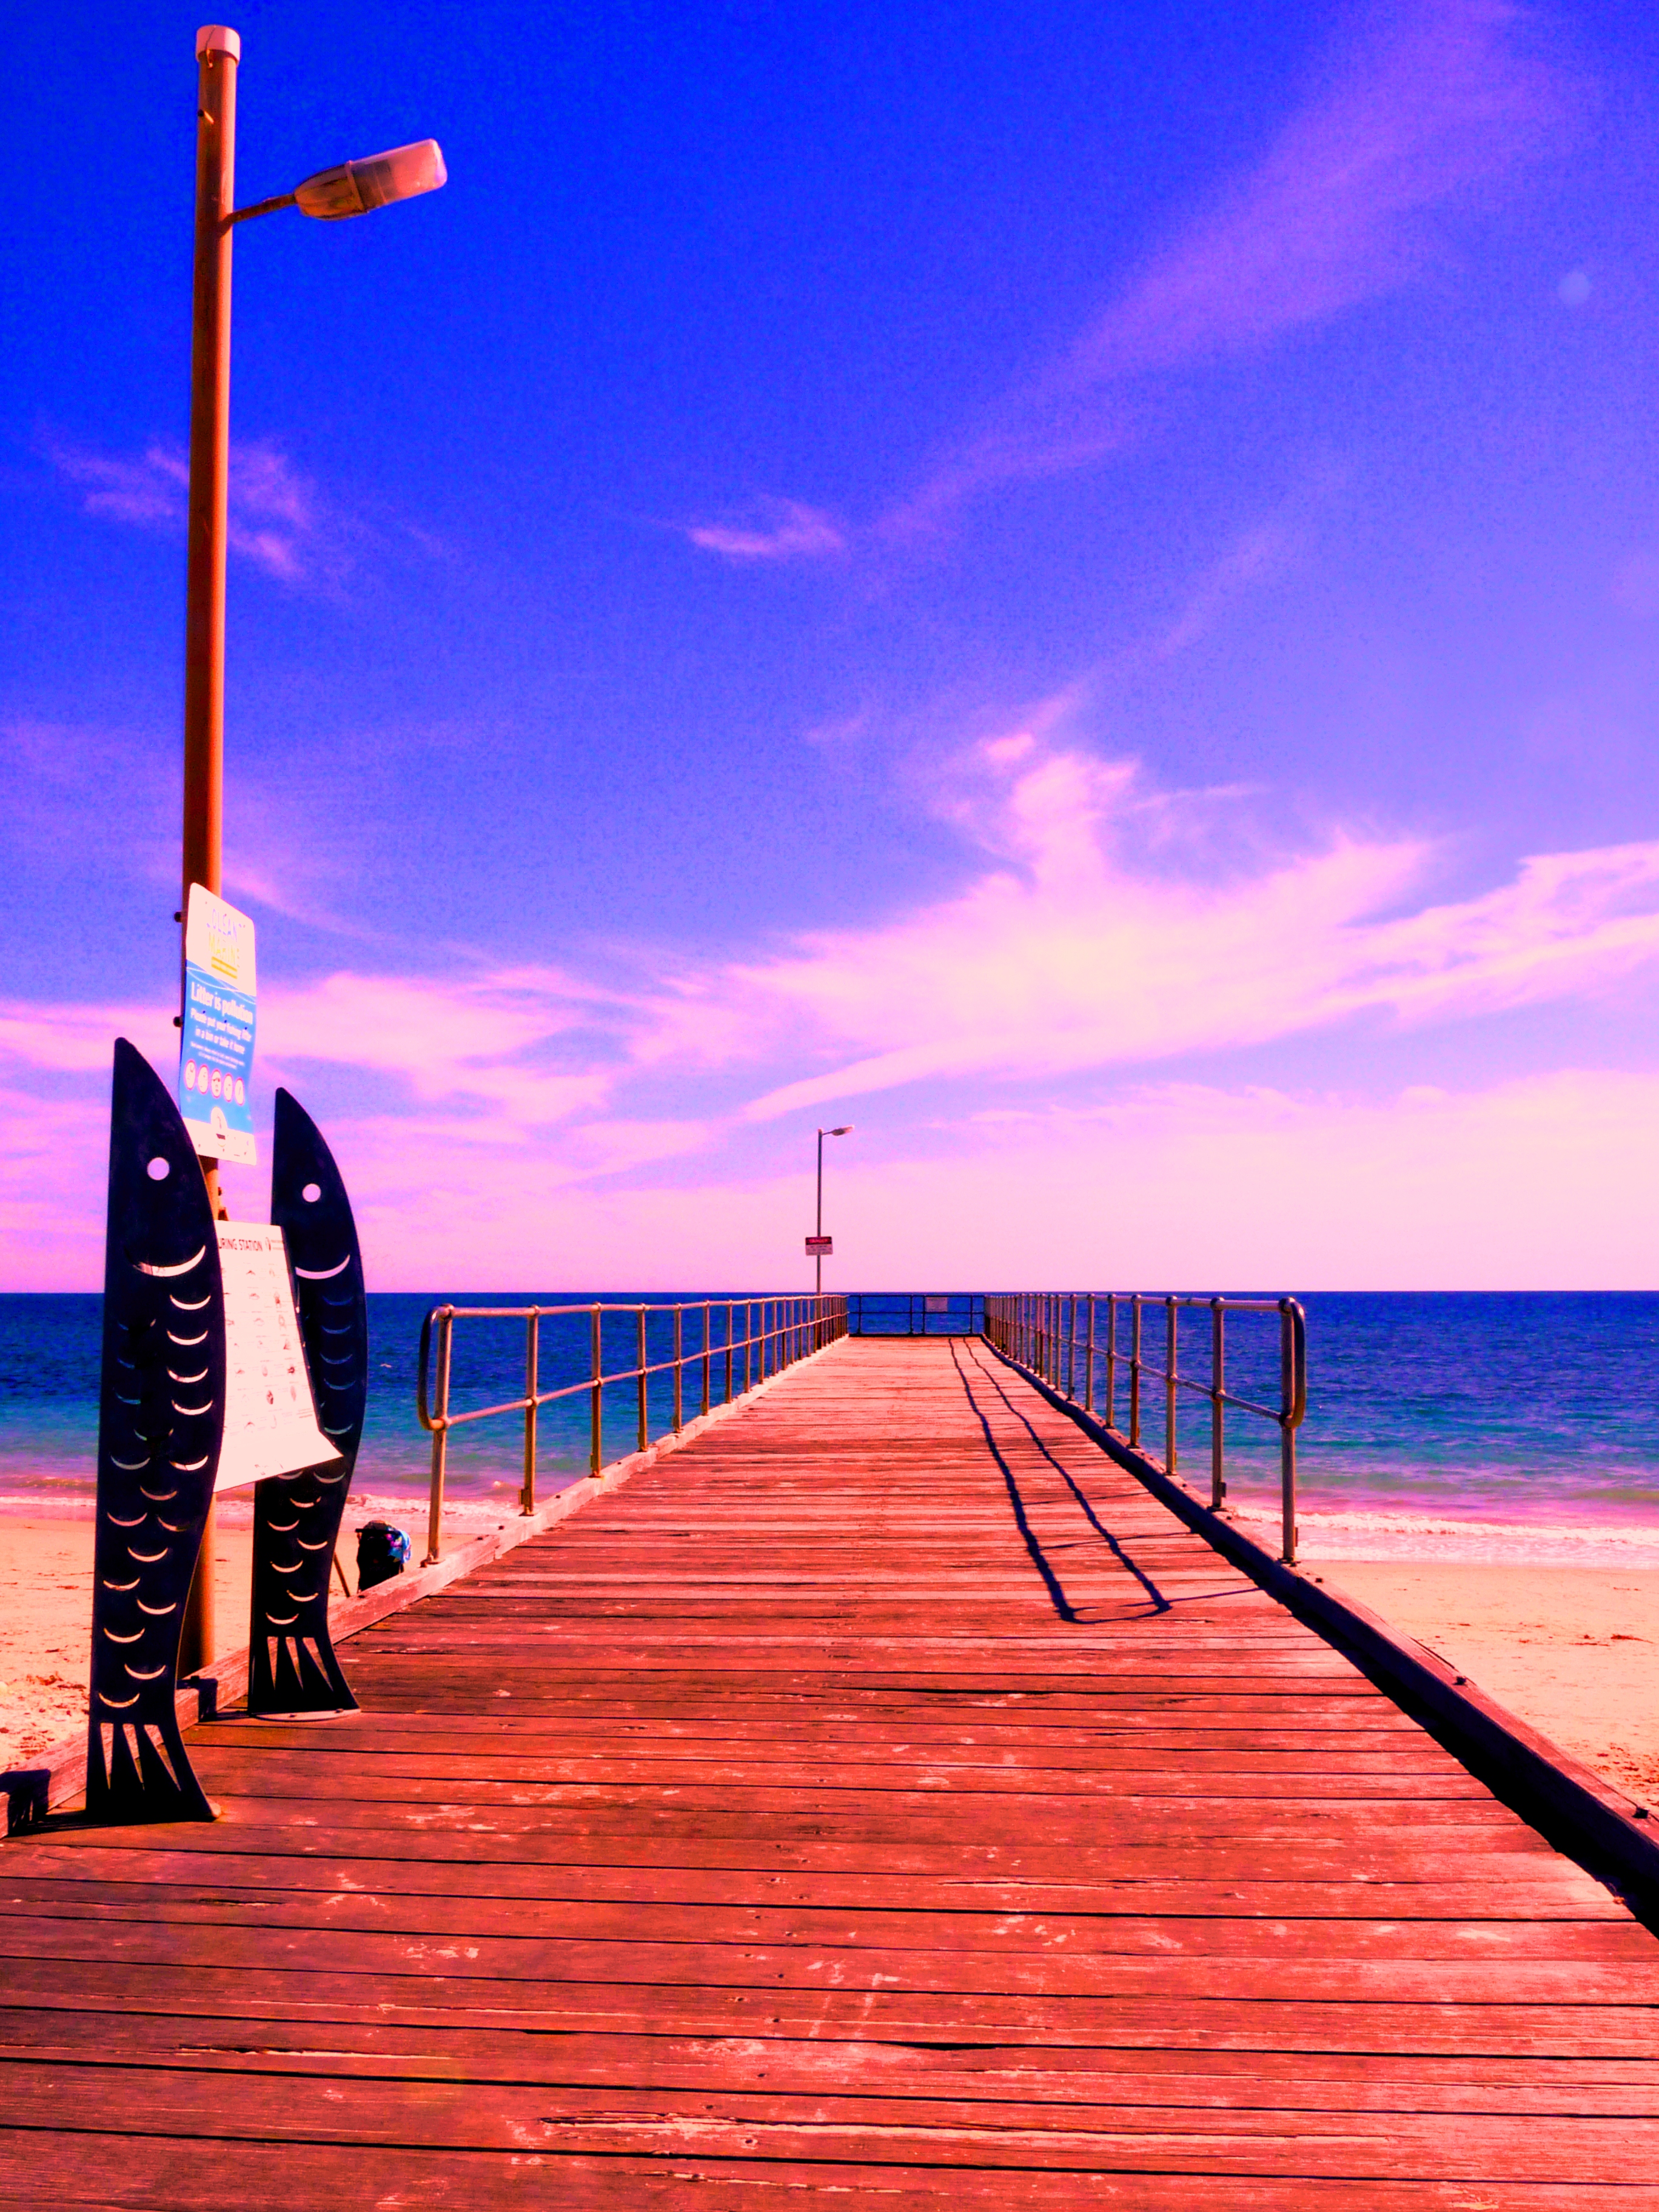
beach, sea, coast, sand, ocean, horizon, sky, boardwalk, sunrise, sunset, sunlight, morning, dawn, pier, walkway, dusk, evening, tower, blue, jetty, australia, south, adelaide, shape, dailyshoot